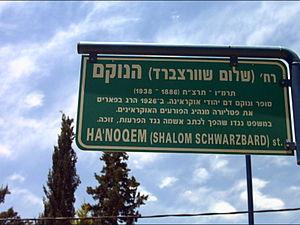
Sholem Samuel Schwarzbard, né le 18 août 1886 à Izmaïl et mort le 3 mars 1938 en Afrique du Sud, est un militant révolutionnaire libertaire, à l'origine sujet russe, naturalisé français en 1925, particulièrement connu pour avoir assassiné le leader nationaliste ukrainien Simon Petlioura à Paris en 1926, à cause des pogroms dont il le jugeait responsable.